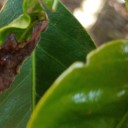
Label: Phoma